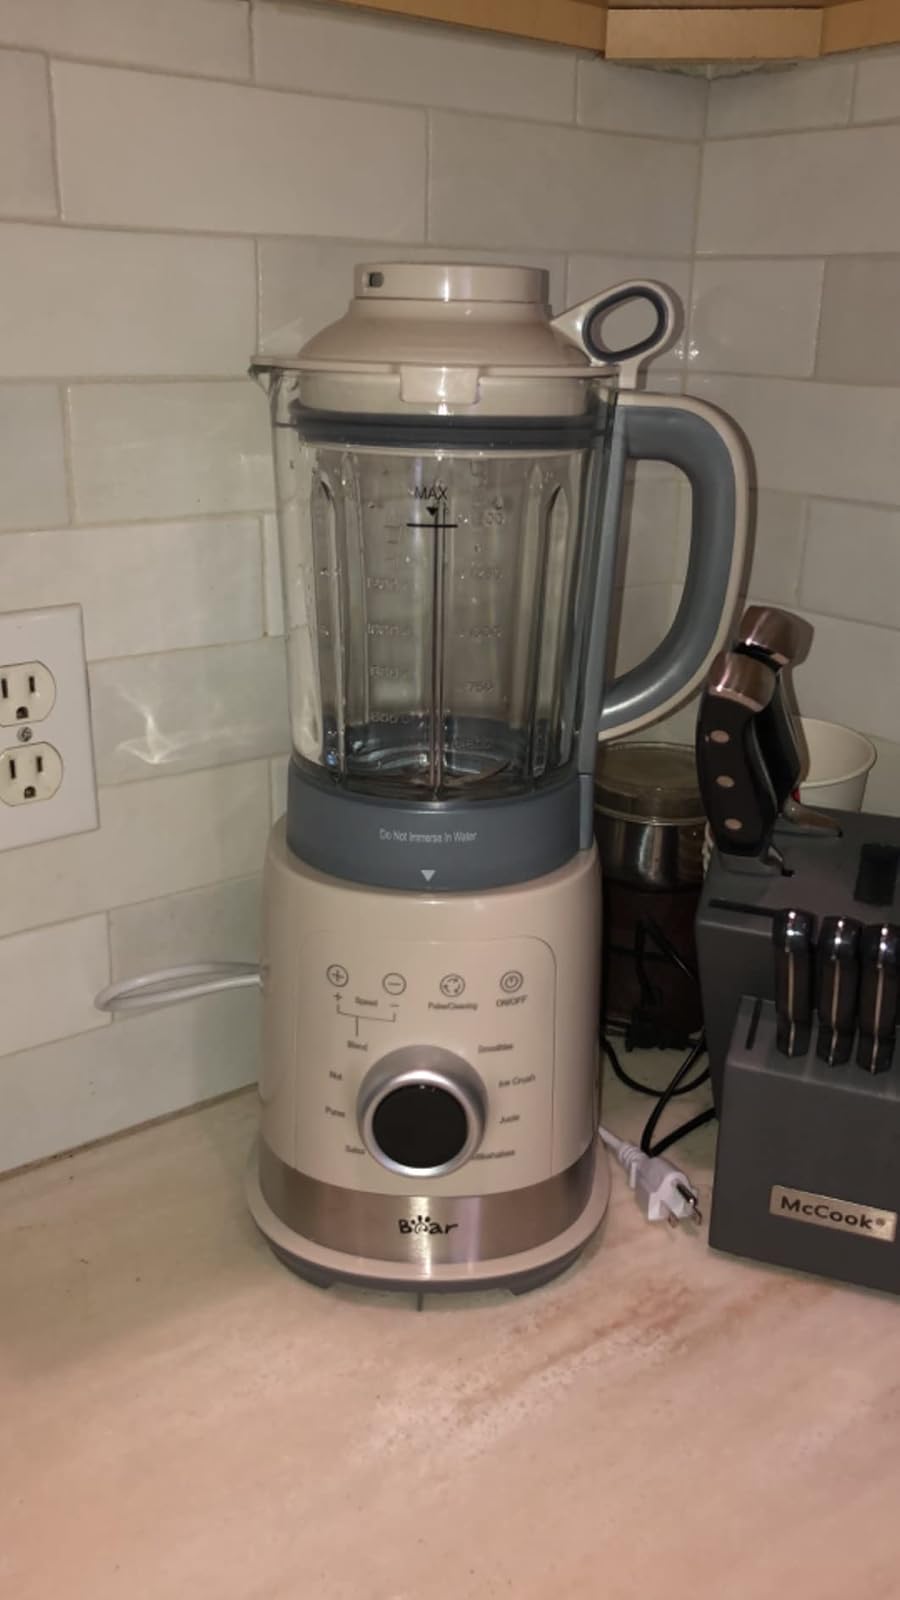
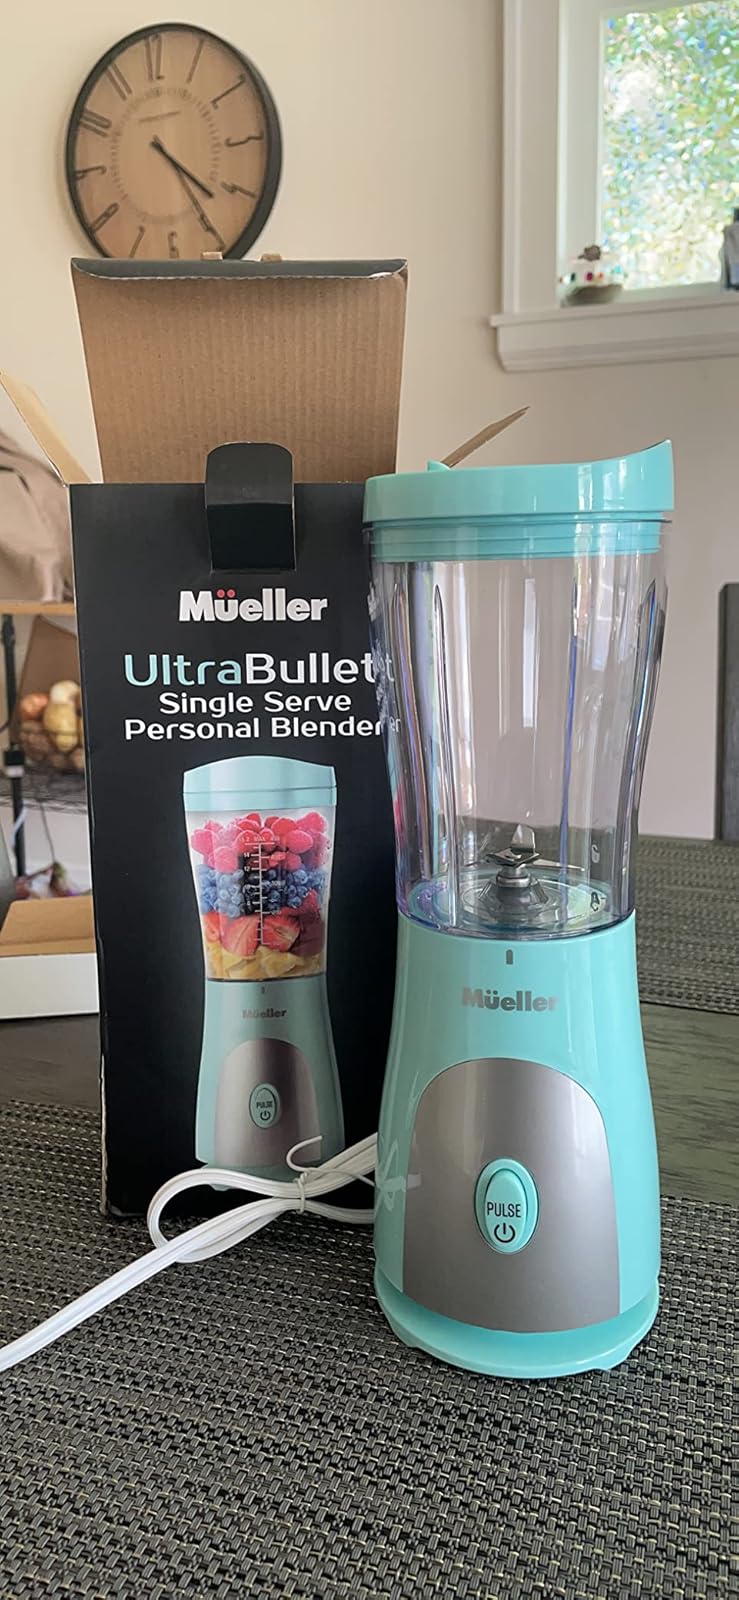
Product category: items_blender
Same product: no